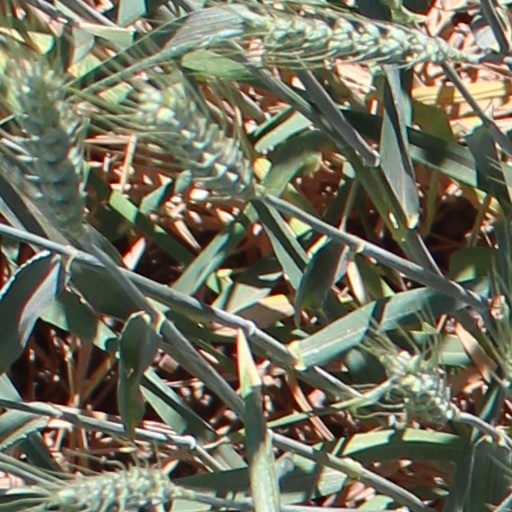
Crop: wheat